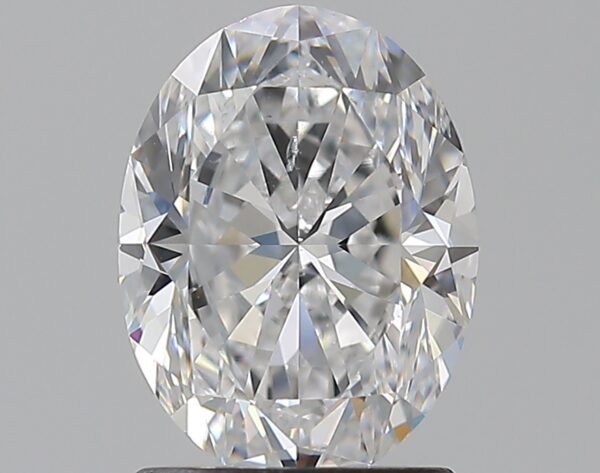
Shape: oval
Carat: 1.51
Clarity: SI1
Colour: D
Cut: VG
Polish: EX
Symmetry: EX
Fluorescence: N
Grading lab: GIA
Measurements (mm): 8.35 x 6.26 x 4.11